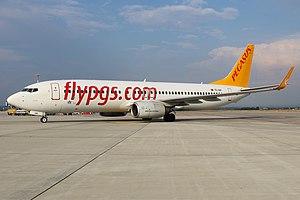
Le 5 février 2020, le Boeing 737-800 du vol Pegasus Airlines 2193, en provenance d'Izmir est victime d'une sortie de piste lors de son atterrissage à l'aéroport Sabiha-Gökçen d'Istanbul et se brise en trois. Trois personnes sont tuées, 179 blessées et l'avion est détruit. C'est le premier accident mortel de l'histoire de Pegasus Airlines, créée en 1991. Il survient moins d'un mois après qu'un autre Boeing 737 de la même compagnie a effectué une sortie de piste dans le même aéroport.